Question: Please indicate a possible affordance area of bicycle that can be used for steering
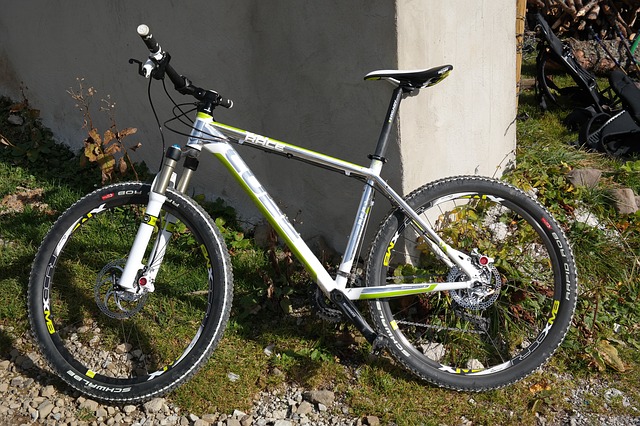
Answer: [125.5, 22, 191.5, 98]